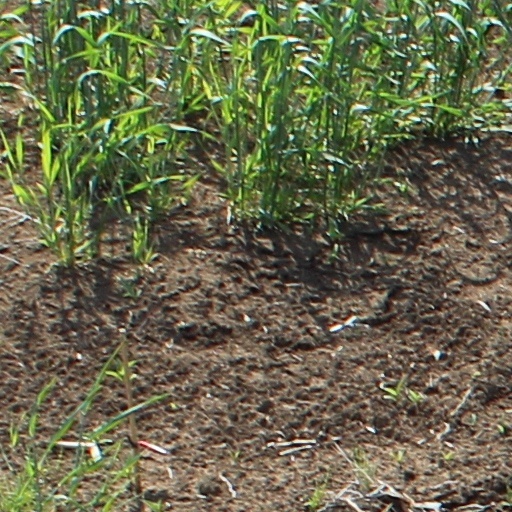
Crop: wheat